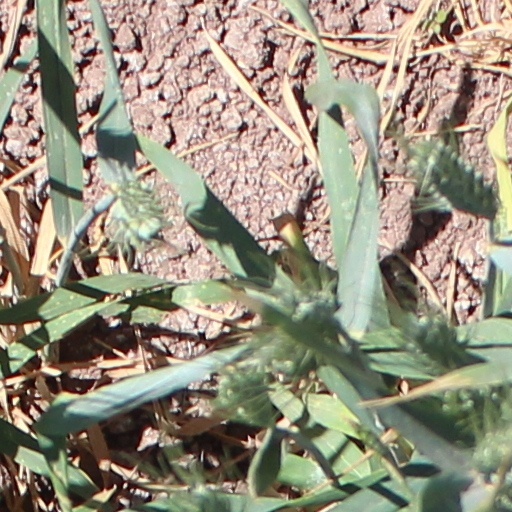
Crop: wheat